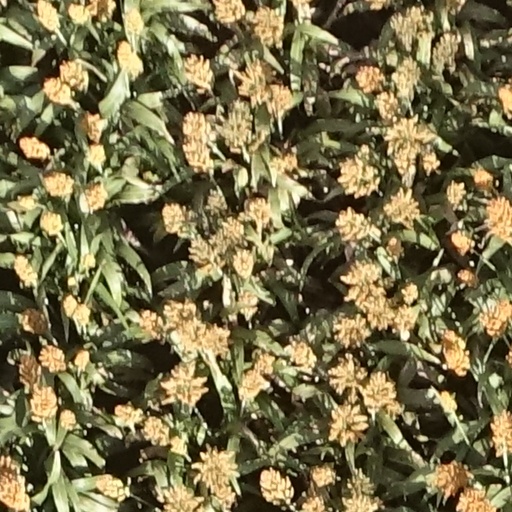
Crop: sorghum